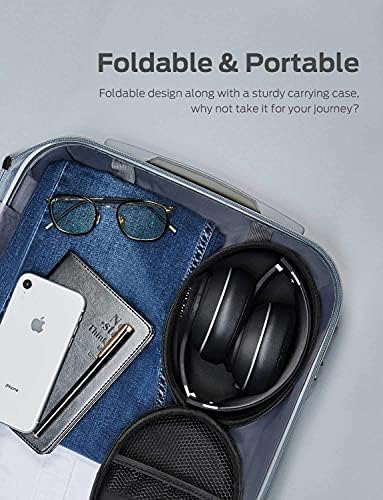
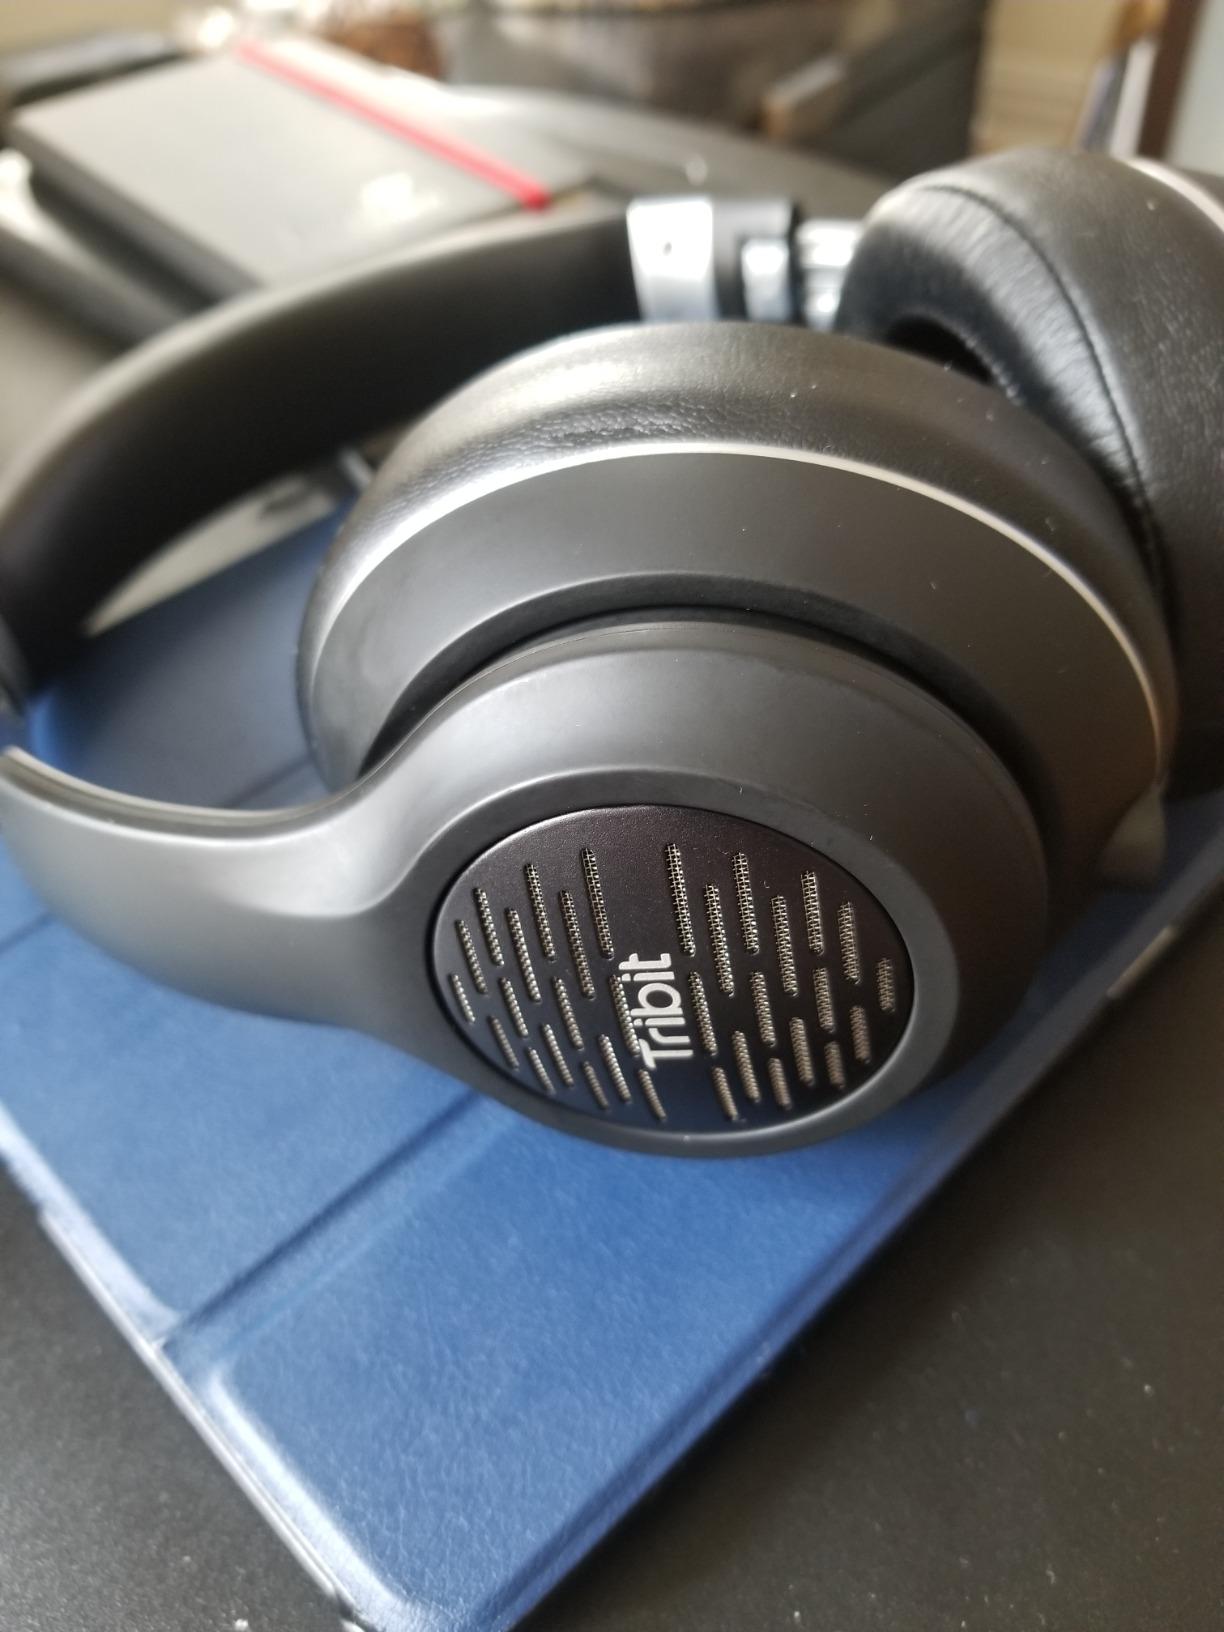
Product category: headphones
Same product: yes